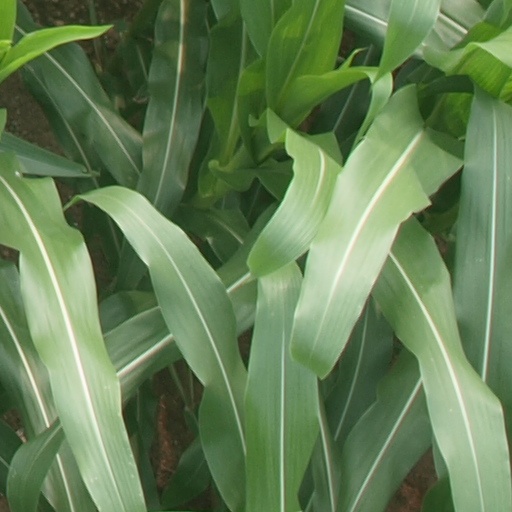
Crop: maize; corn